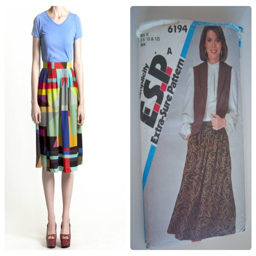
as soon as i matched the fabric and pattern i thought of this great skirt from person , love their stuff .